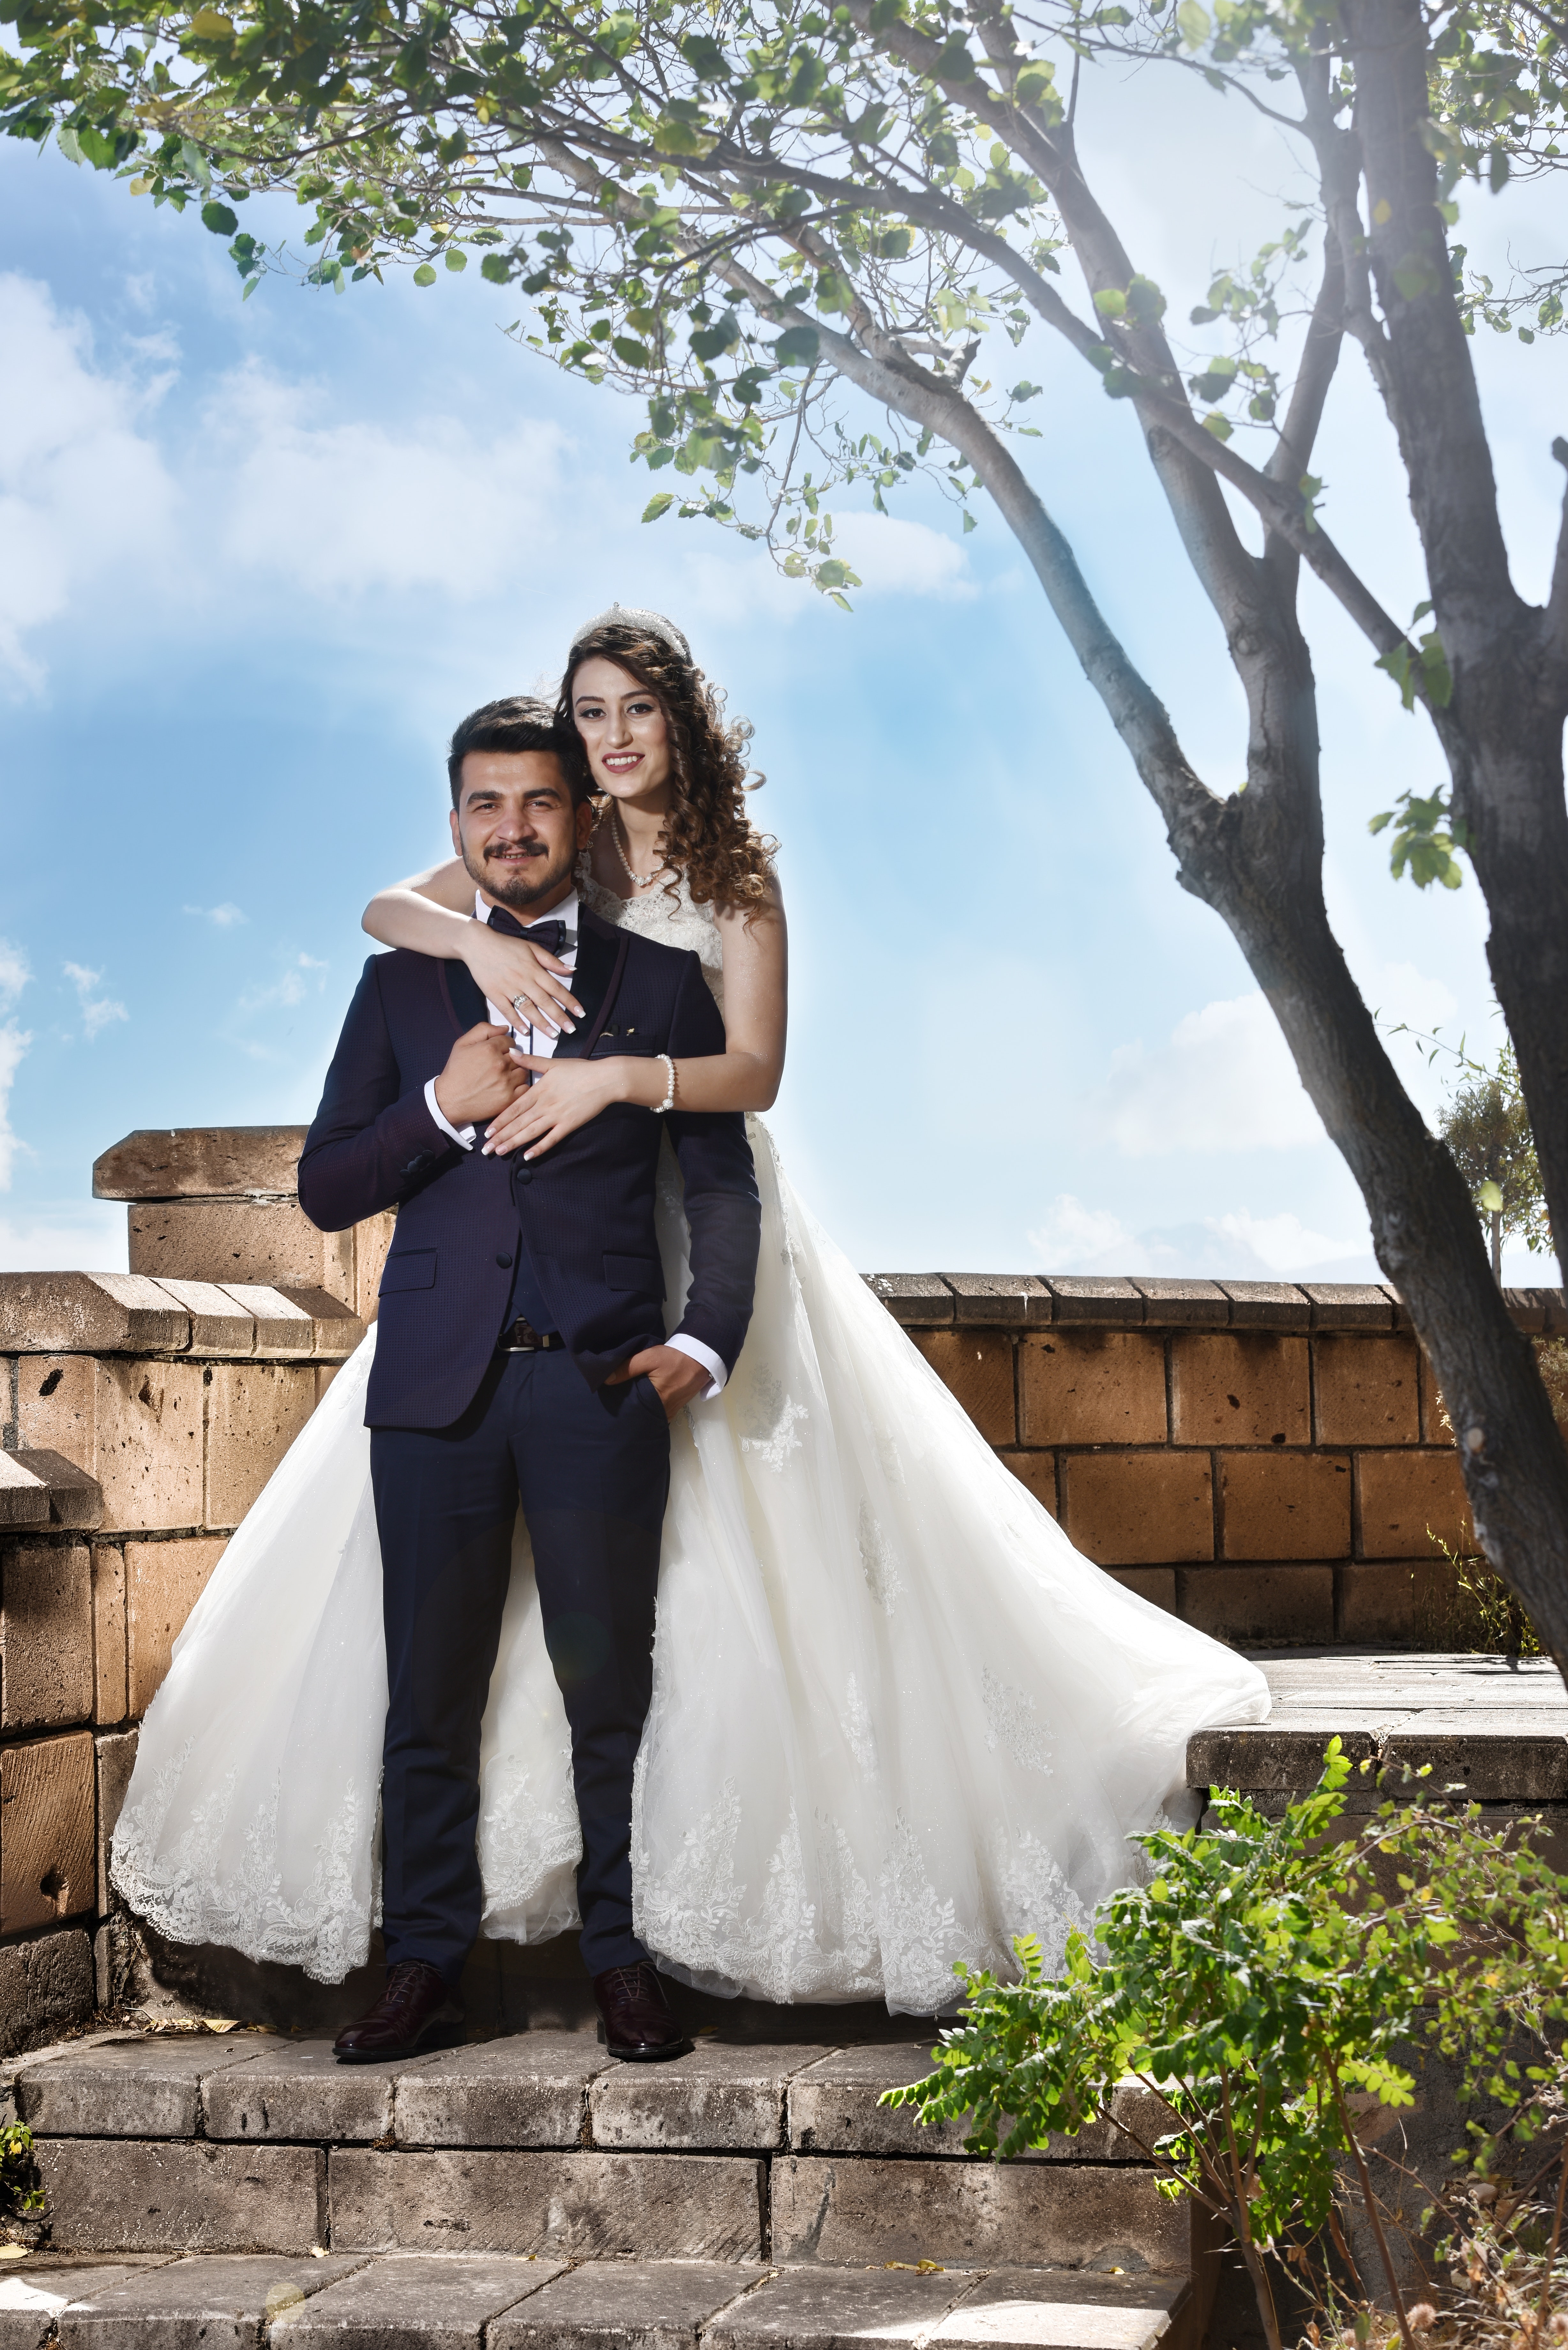
bride, wedding dress, photograph, gown, dress, bridal clothing, wedding, ceremony, formal wear, beauty, romance, suit, photography, event, bridal accessory, happy, marriage, tuxedo, love, veil, photo shoot, flash photography, backyard, flower, bridal party dress, gesture, bridal veil